Subaru Impreza WRC

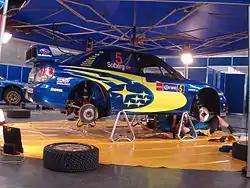
Petter Solberg's WRC2007 in service at the 2008 Rally Mexico.

The WRC2007, a revised version of the earlier year's car, was introduced at the fourth round of the championship, Rally Mexico. It featured new dampers, a different radiator and intercooler arrangement, as well as improved weight distribution, suspension geometry and differential set-ups. It was considered to be underachieving compared to the newly introduced 2007 Focus WRC and the all-new Citroen C4 WRC. The car suffered from extensive handling problems, resulting in Subaru withdrawing from Rally Finland on the second day of the rally.